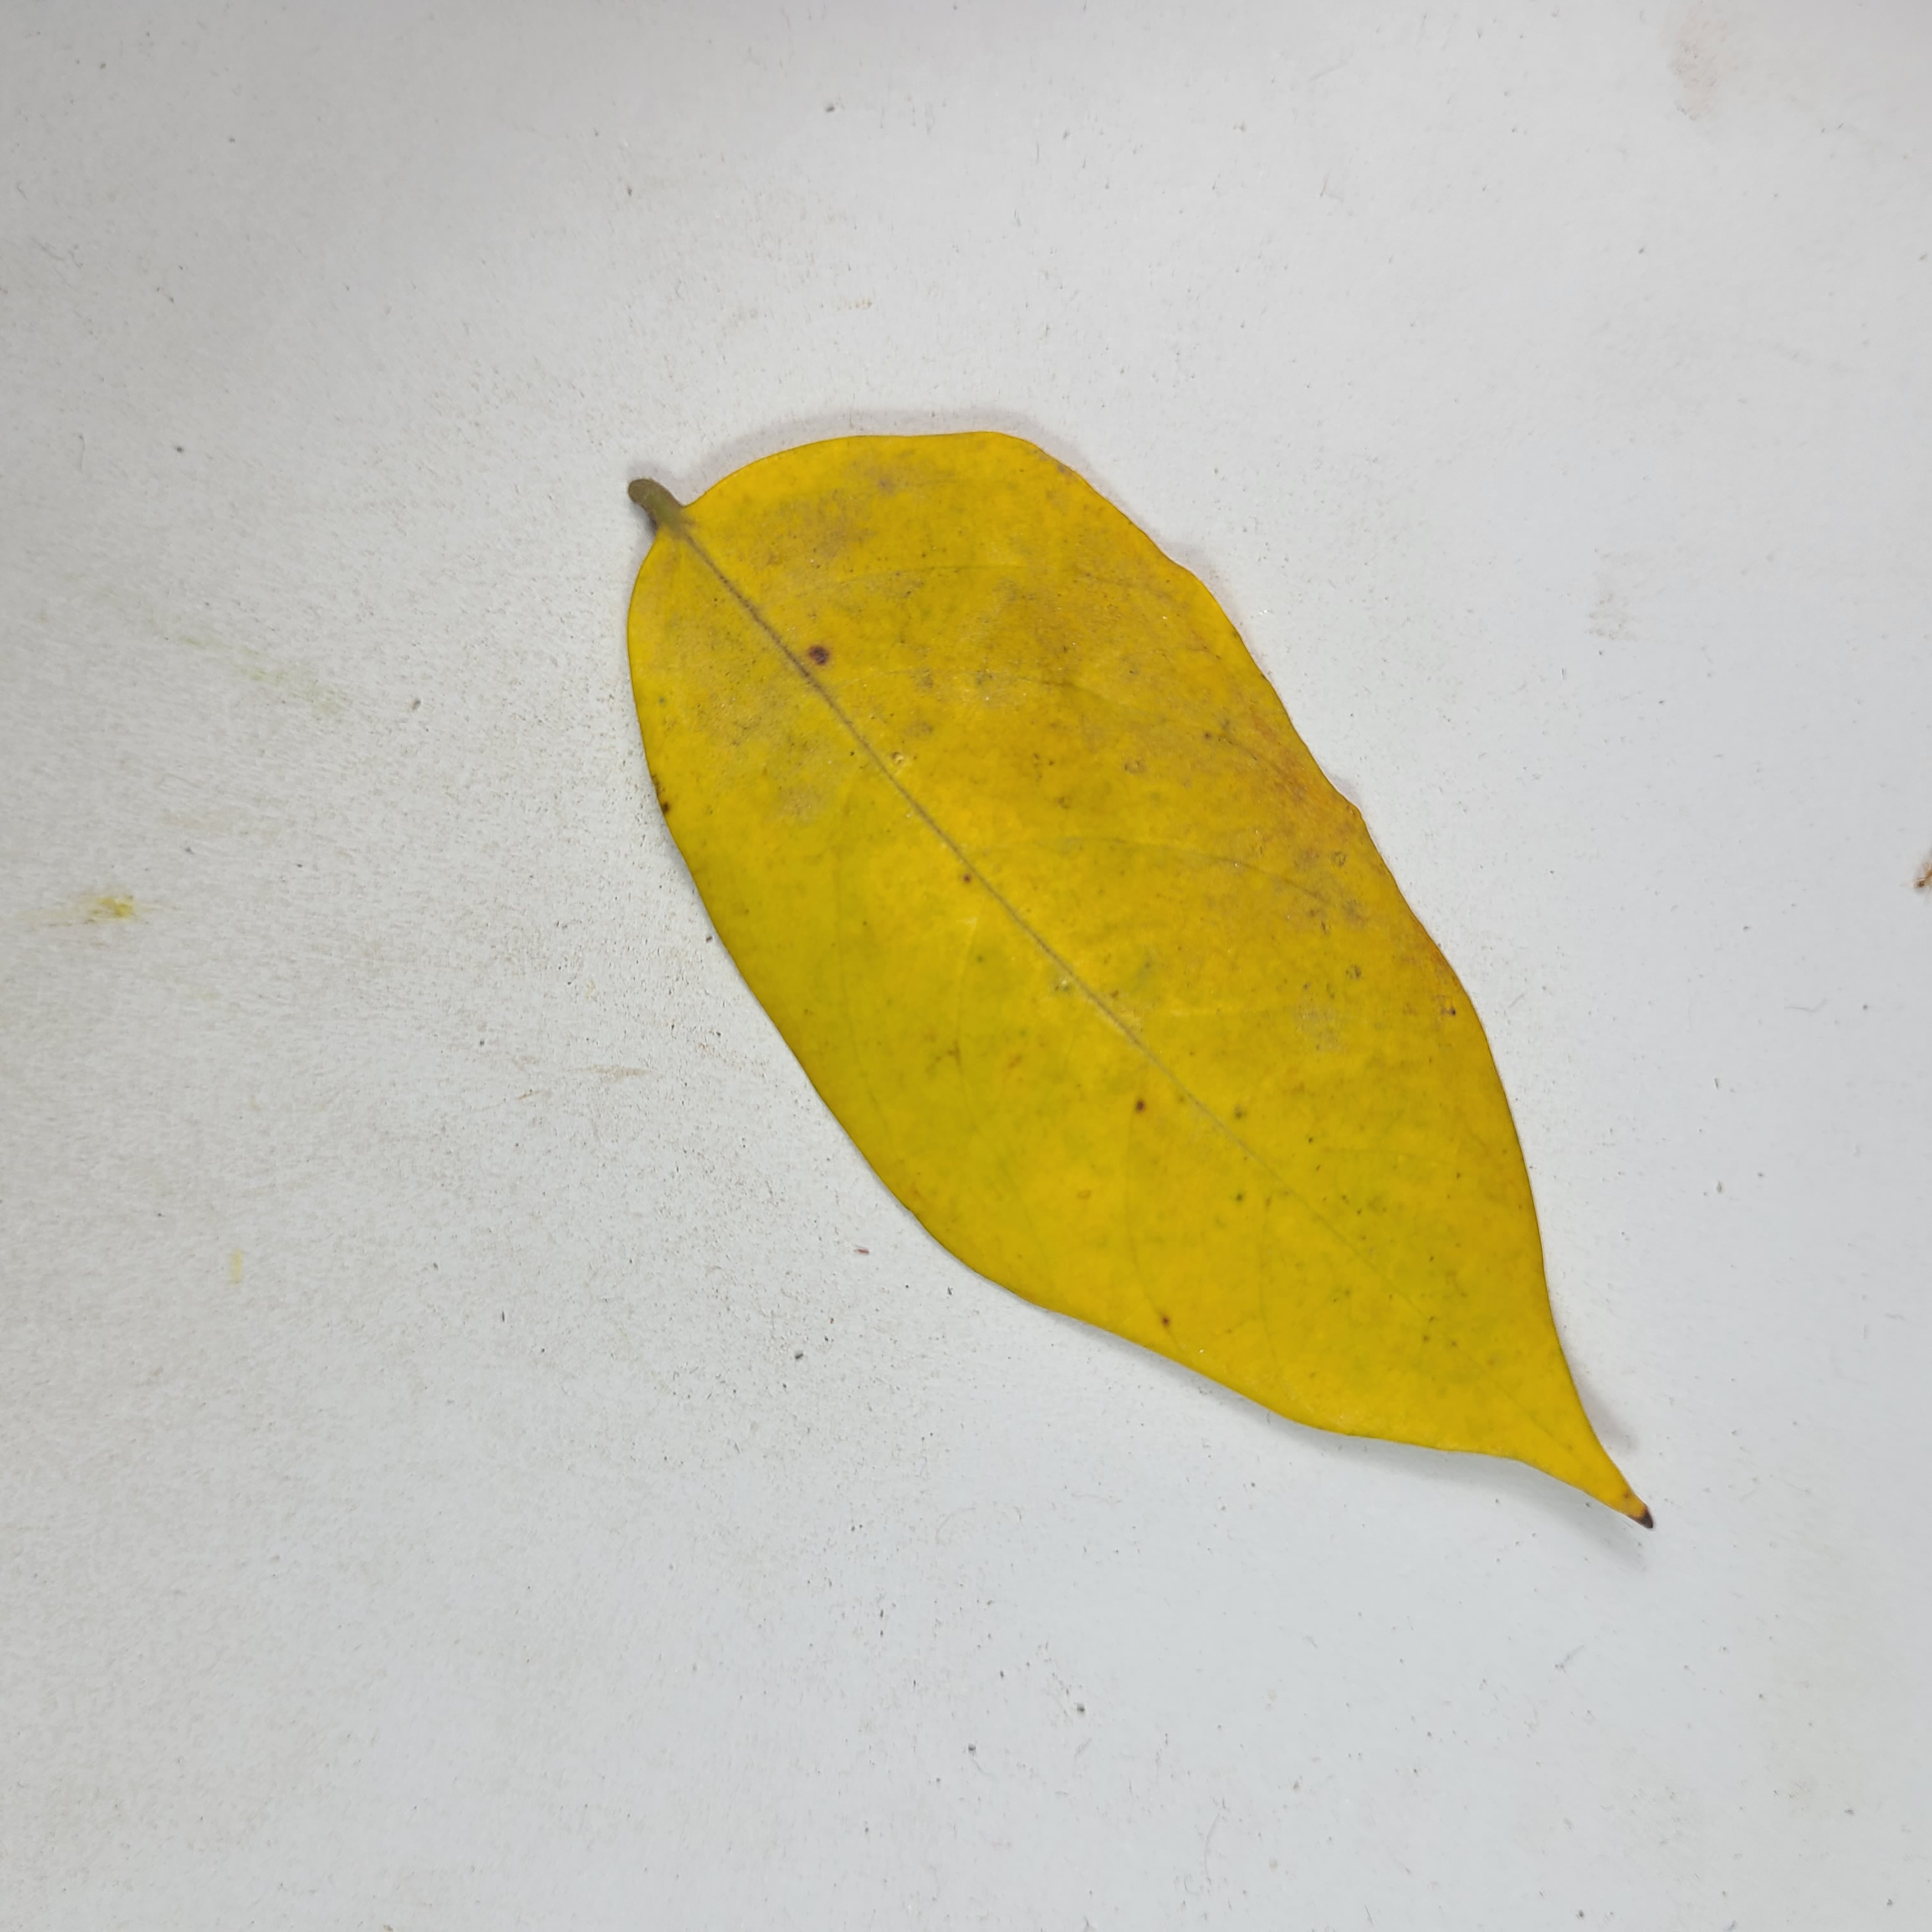
Label: Yellow Leaves